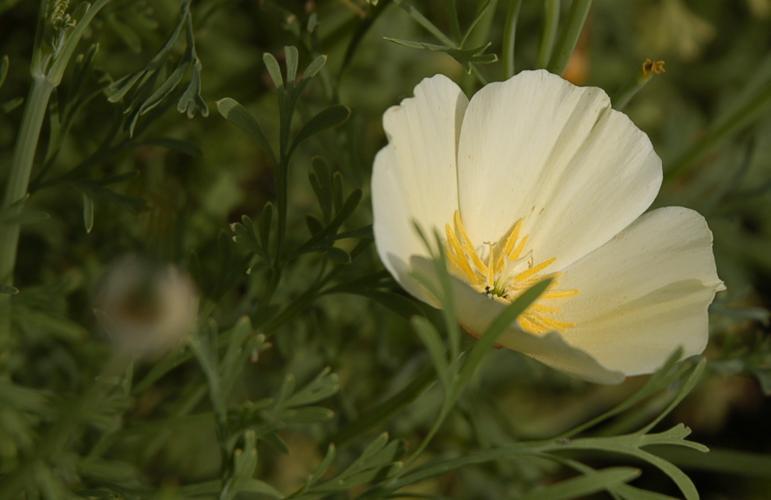
Label: californian poppy